Dame d'atours

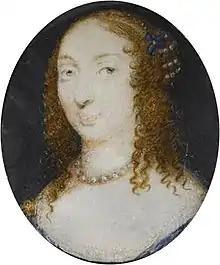
Marie d'Hautefort

Dame d'atour was an office at the royal court of France. It existed in nearly all French courts from the 16th-century onward. The "dame d'honneur" was selected from the members of the highest French nobility. They were ranked between the "Première dame d'honneur" and the "Dame du Palais".